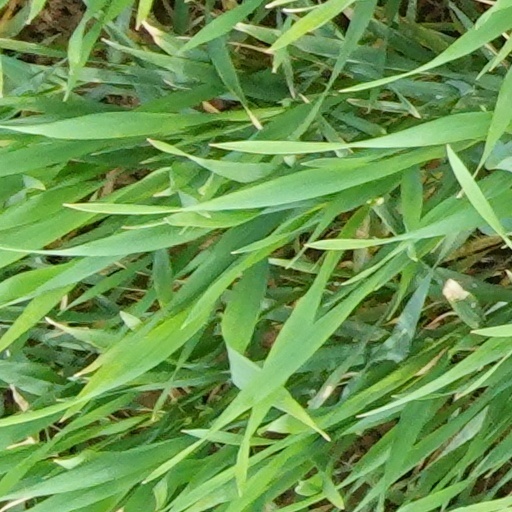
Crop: wheat